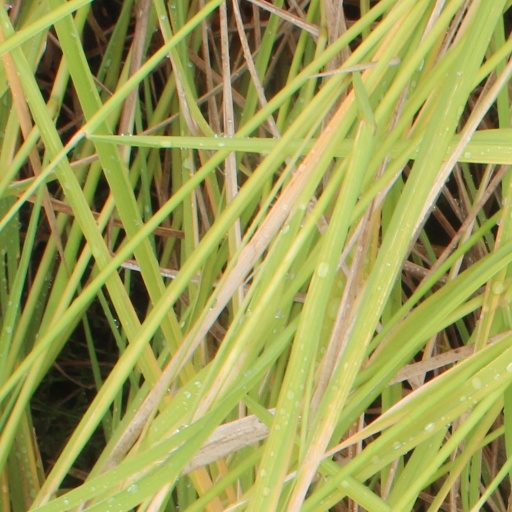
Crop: rice